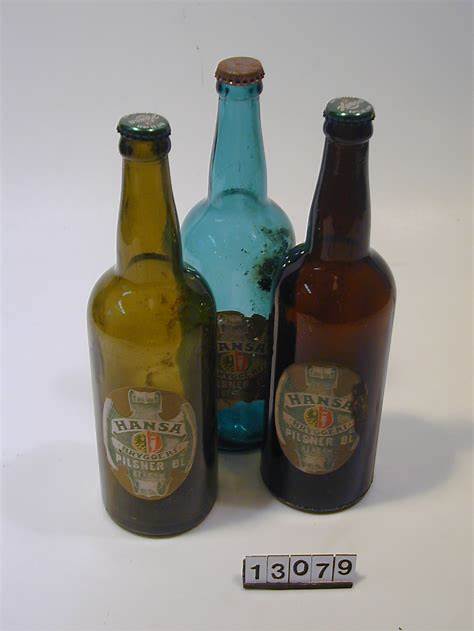
Waste category: glass